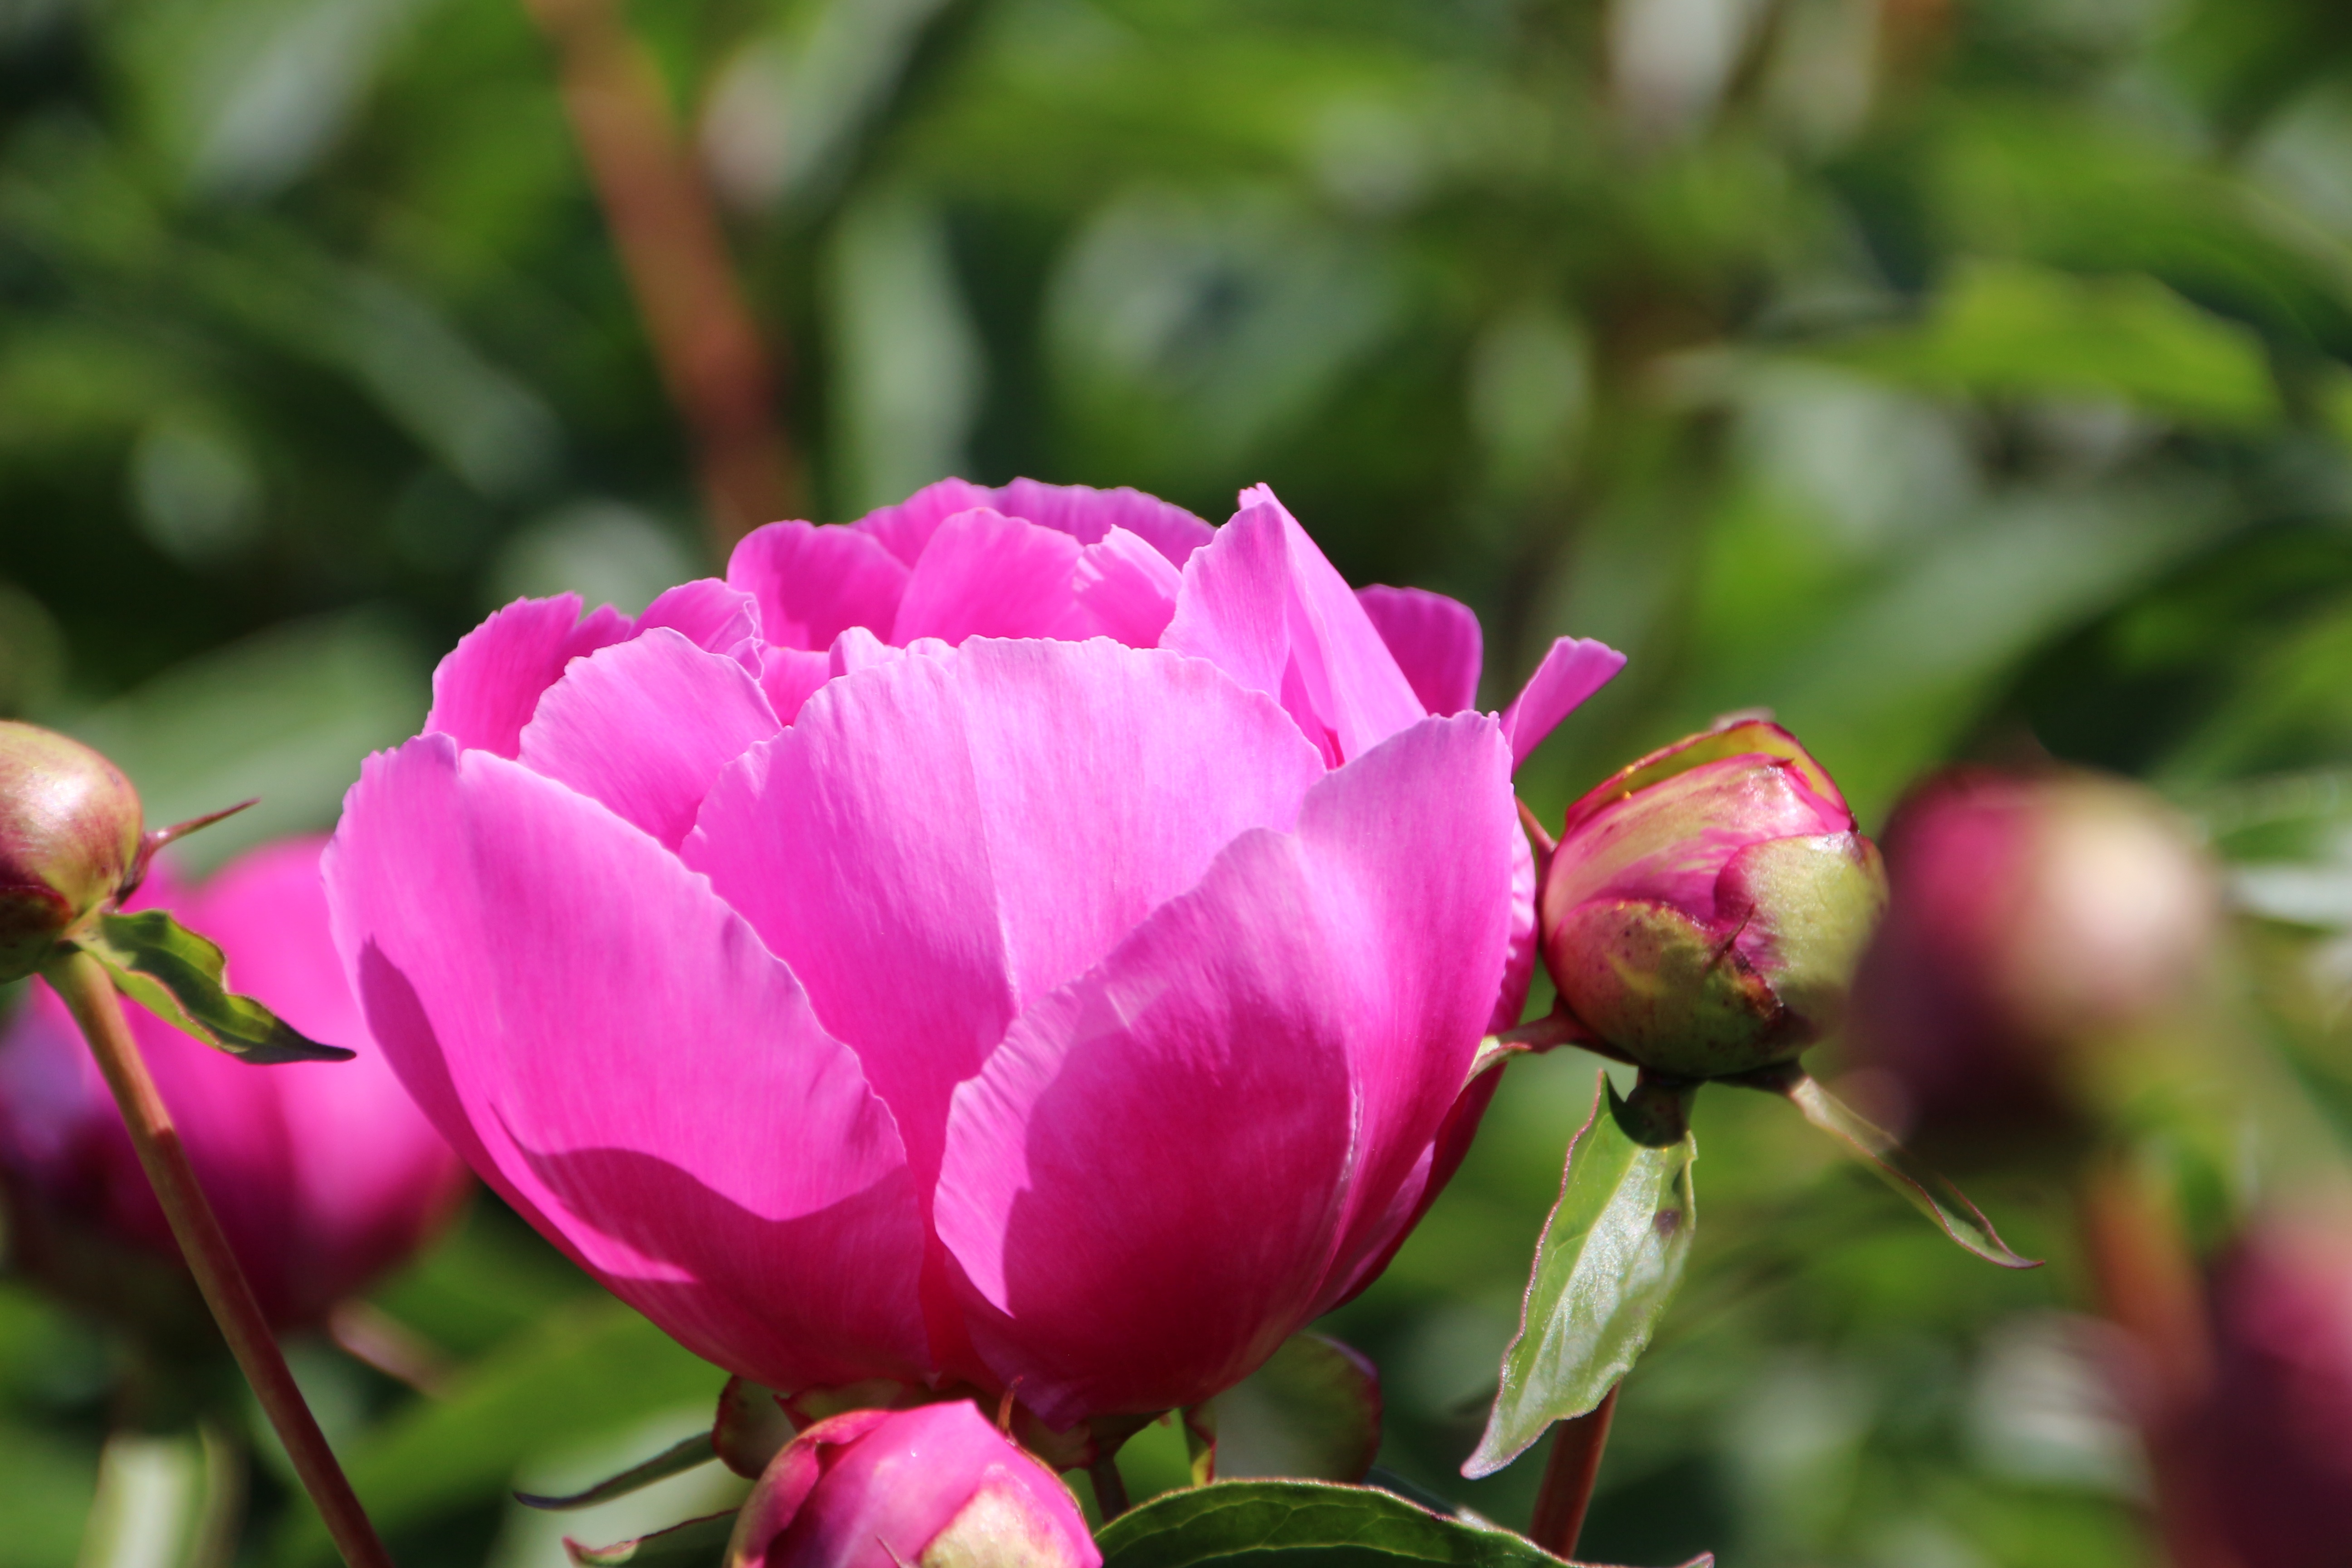
nature, blossom, plant, flower, petal, bloom, rose, lush, botany, garden, pink, flora, flowers, bud, peony, full bloom, macro photography, garden plant, flowering plant, baby rose, land plant